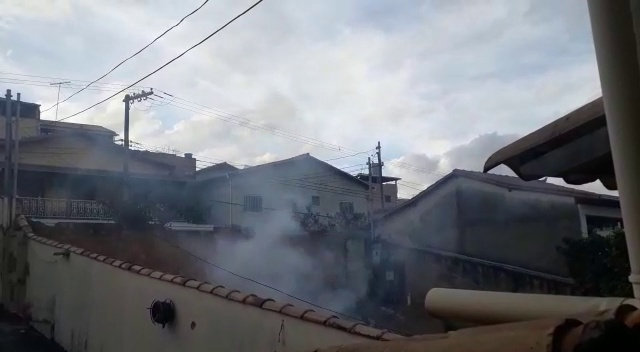
Fire: no
Smoke: yes